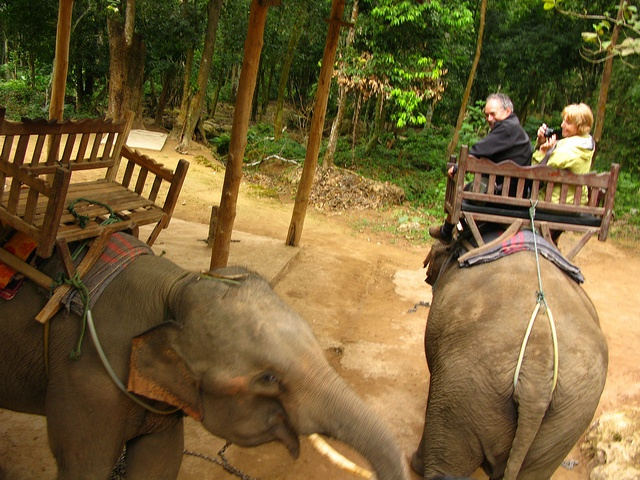
A man and woman are riding on an elephant.
Two people on a bench on top of an elephant takings pictures of another elephant,
A couple sitting on a bench which is affixed to an elephant and the elephant is giving them a ride through the countryside.
Two elephant have platform chairs and one chair has two people sitting in it.
People ridding elephants and one is holding a camera.